Samica (periodical)

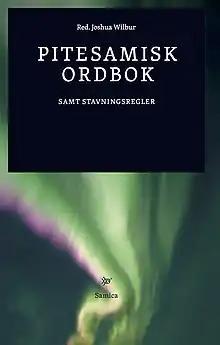
Samica, vol. 2

The series was founded in 2014 as the follow-up to the series Kleine saamische Schriften. Just as its predecessor, Samica is intended to reach a readership interested in a wide range of topics concerning Sámi studies.